Saiin Station

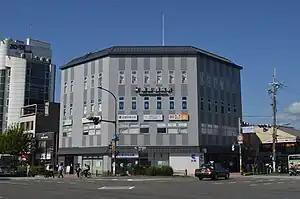

Hankyu is a train station along the Hankyu Railway Kyoto Line.